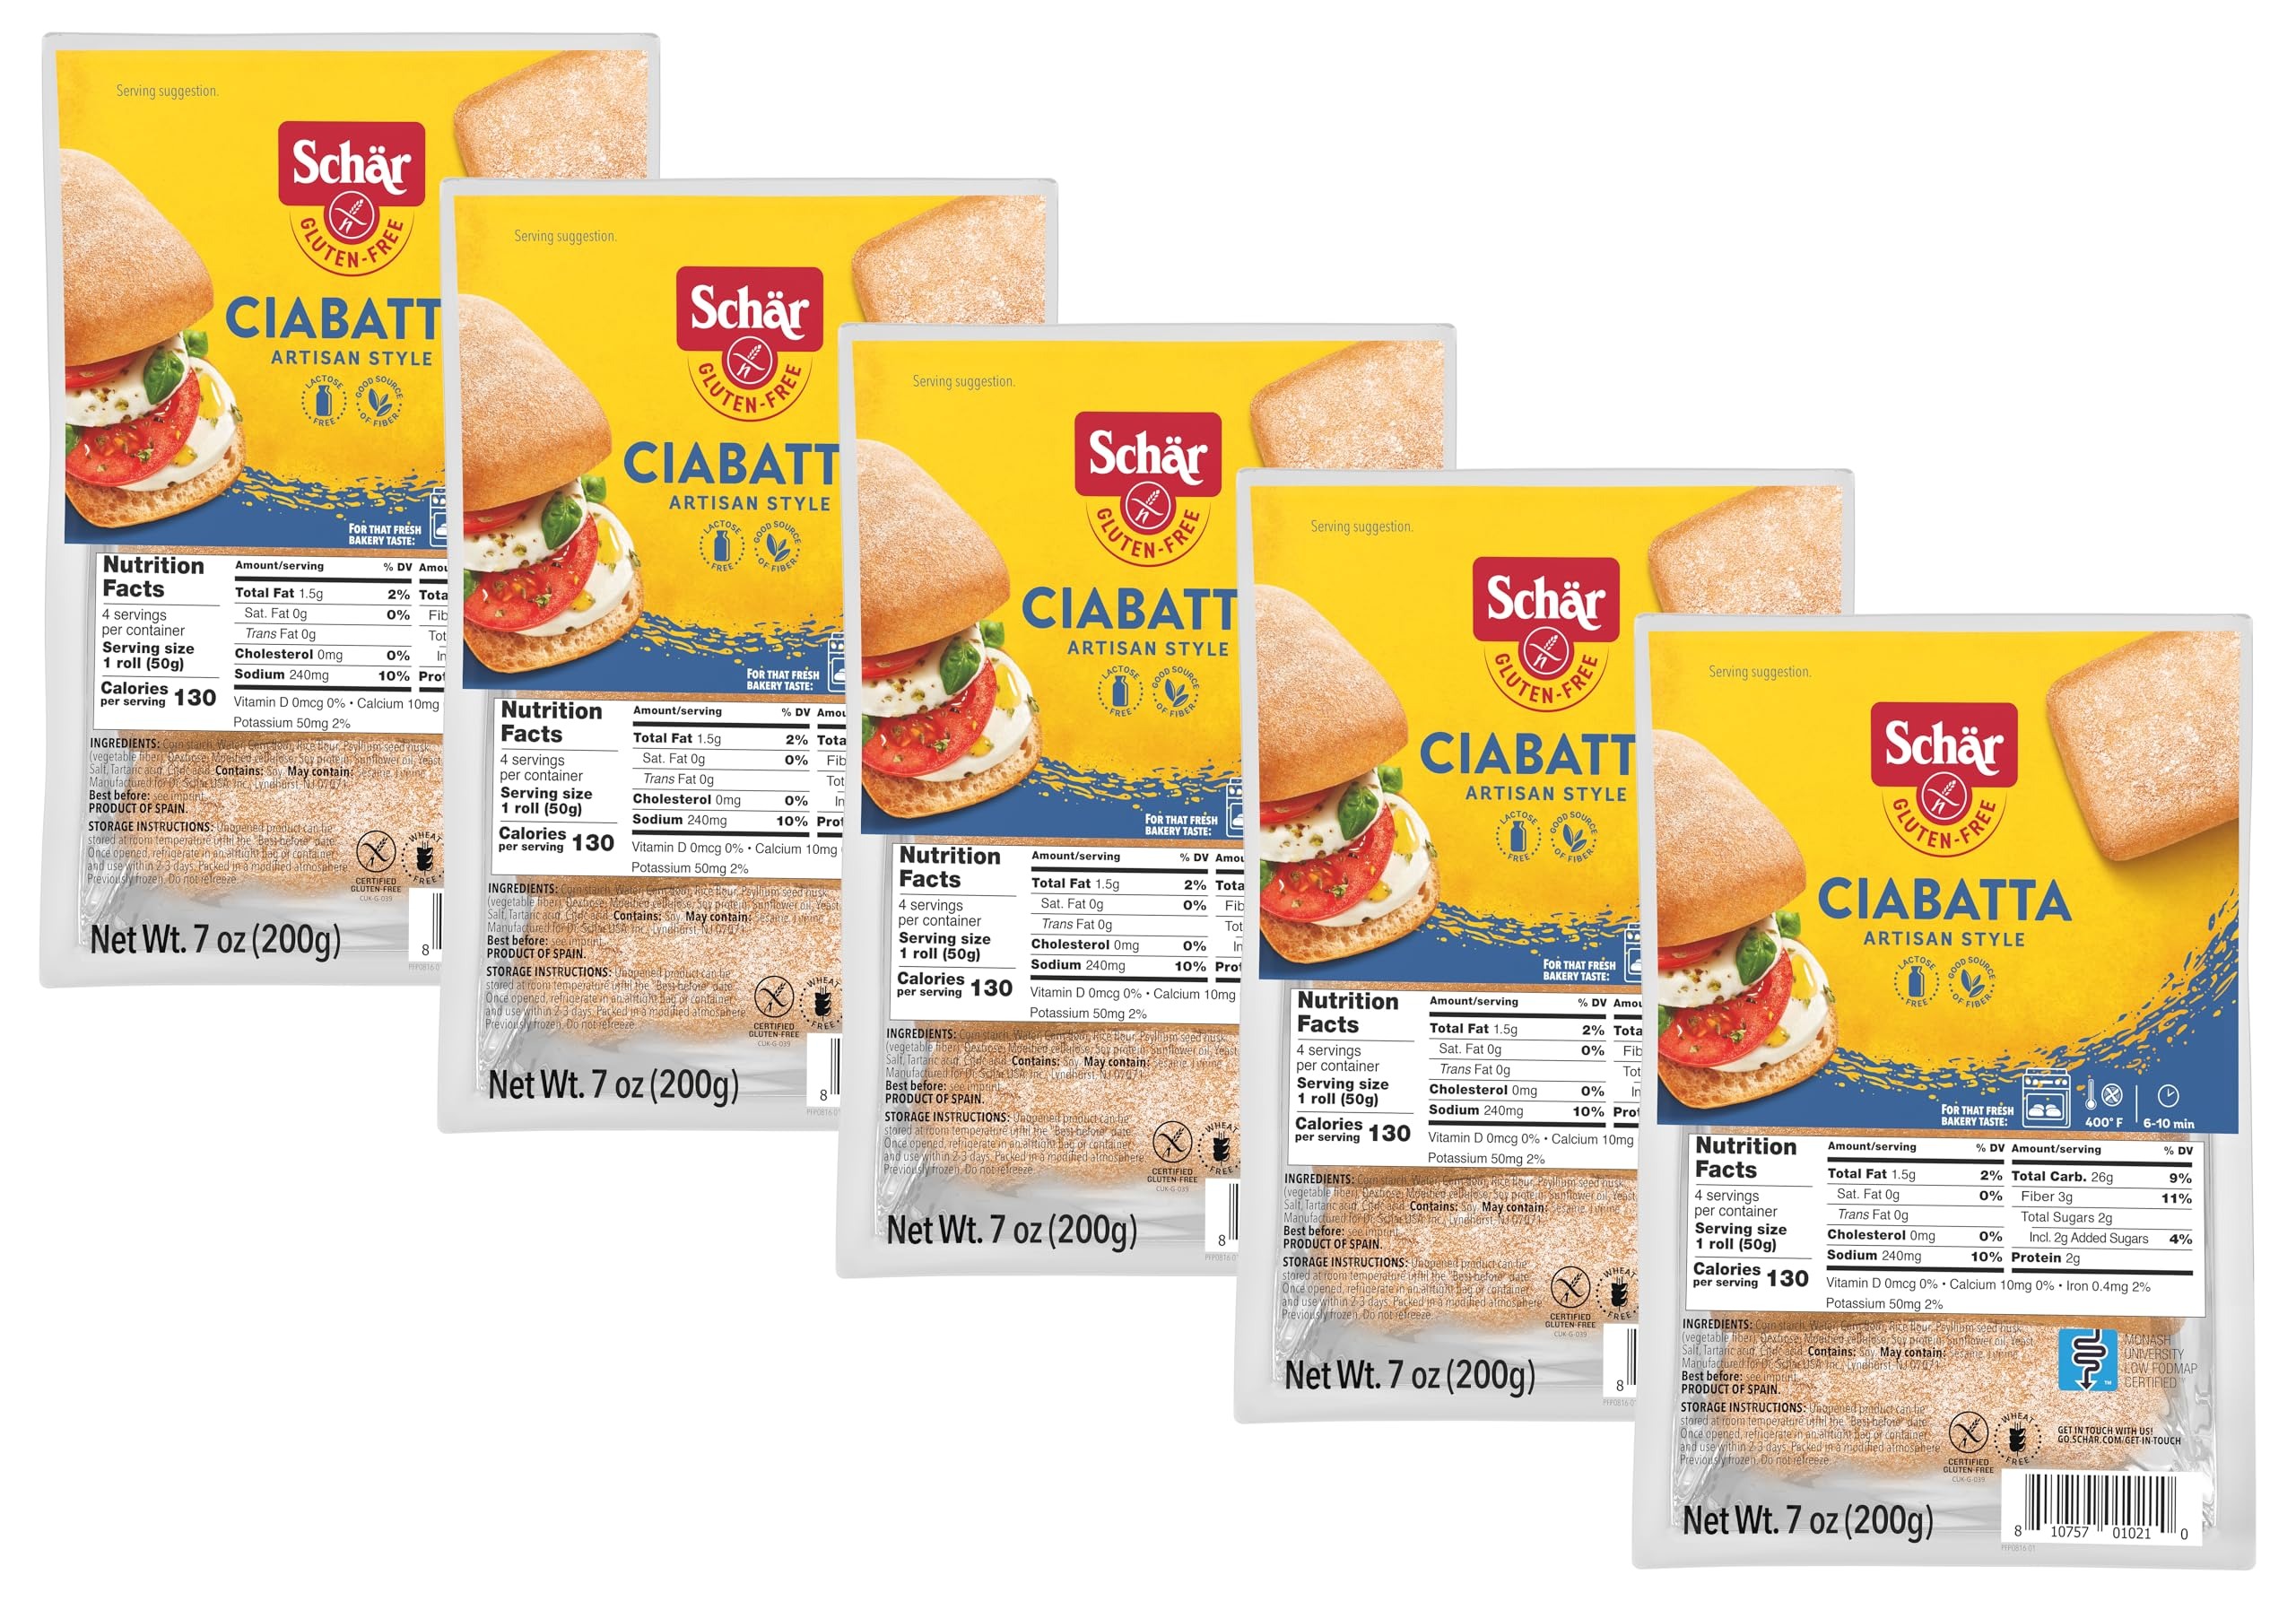
Item Name: Schär Gluten-Free Ciabatta Rolls, 7oz (5-Pack) – Wheat-Free, Dairy-Free, Non-GMO, Crisp Crust & Soft Interior, Perfect for Sandwiches, Soups, & Appetizers
Bullet Point 1: Authentic Ciabatta Flavor: Enjoy the perfect balance of a crisp crust and soft, airy interior in Schär’s gluten-free ciabatta rolls.
Bullet Point 2: Gluten-Free & Wholesome: Crafted with high-quality, non-GMO ingredients for a tasty and safe gluten-free option.
Bullet Point 3: Versatile & Delicious: Ideal for sandwiches, soups, or served with olive oil and sea salt for a rustic touch.
Bullet Point 4: Wheat-Free & Dairy-Free: A perfect choice for those with gluten sensitivities, Celiac disease, or dairy restrictions.
Bullet Point 5: Convenient 5-Pack: Stock up with 5 rolls per pack, offering a fresh, gluten-free option for your meals anytime.
Value: 35.0
Unit: Ounce

Price: 21.92